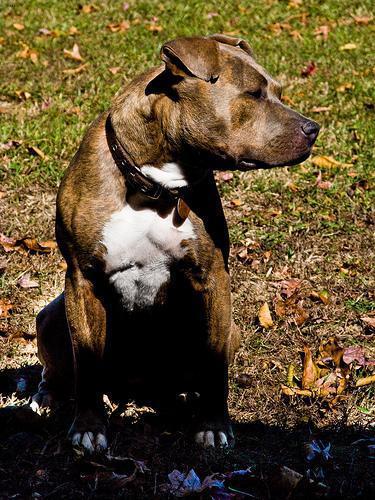
american pit bull terrier